Dario Hunter

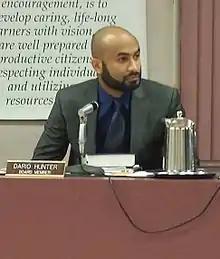
Dario Hunter as a Member of the Youngstown Board of Education.

Hunter was a Democratic Party candidate for Youngstown City Council in the 2015 primary election, where he placed third, garnering 2.9% of the vote. In the 2015 general election, he won a seat on the Youngstown Board of Education, receiving 5.0% of the vote as a write-in candidate. In May 2018, he joined the Green Party, becoming the only Green elected officeholder in Ohio.